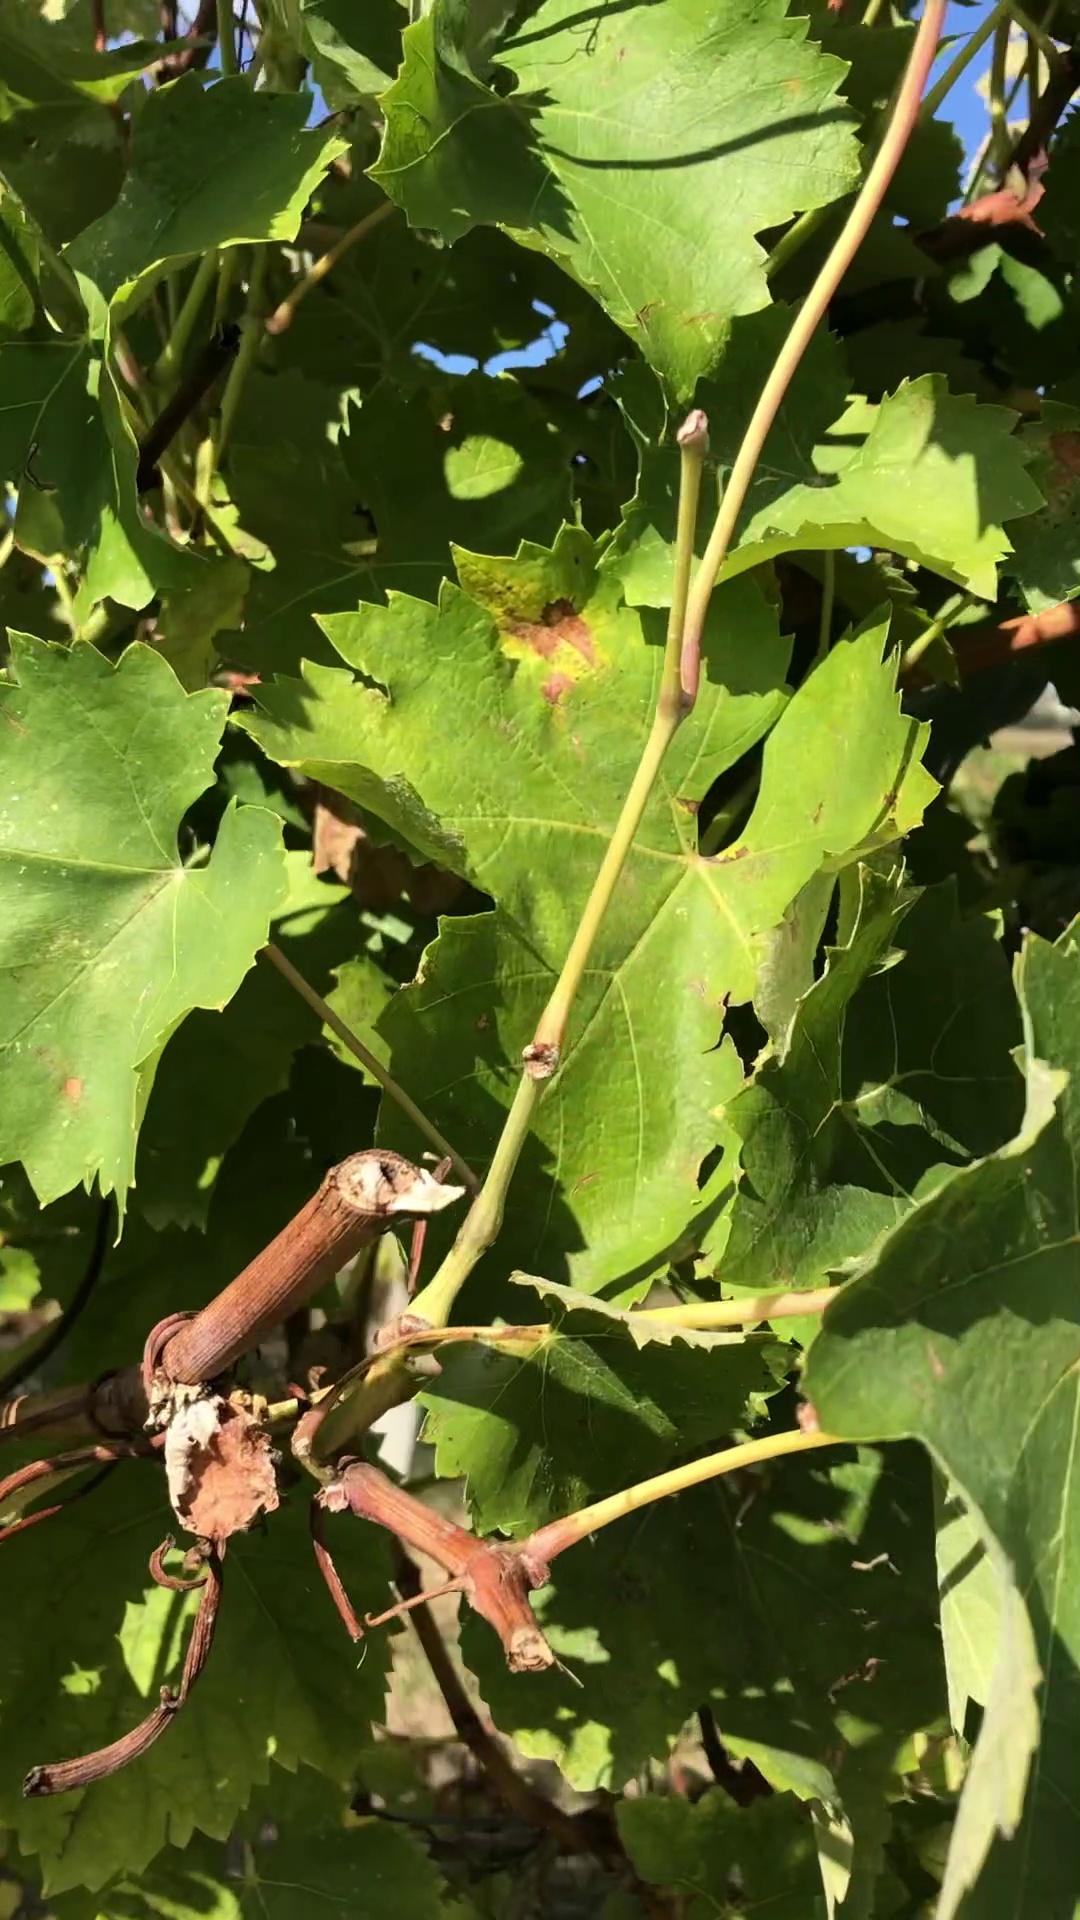
Label: healthy